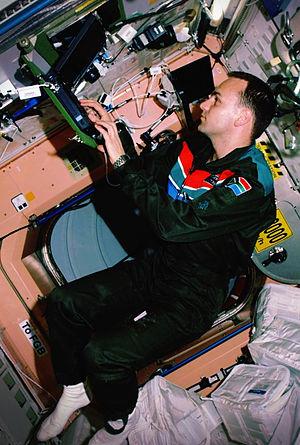
Mark Shuttleworth est un entrepreneur anglo-sud-africain principalement connu pour avoir créé Canonical Ltd. qui développe le système d'exploitation Ubuntu. Il fut également l'un des premiers touristes de l'espace et le premier citoyen africain à voyager dans l'espace.